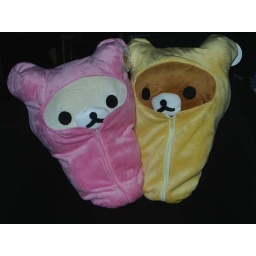
Rilakkuma in sleeping bags 1